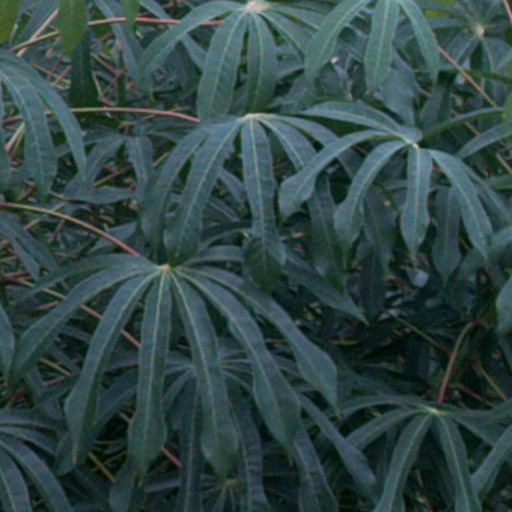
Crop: cassava